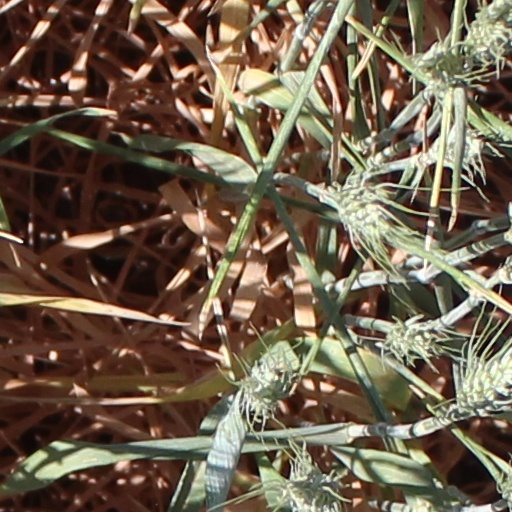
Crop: wheat